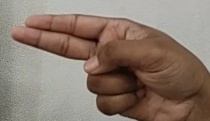
ASL sign: H